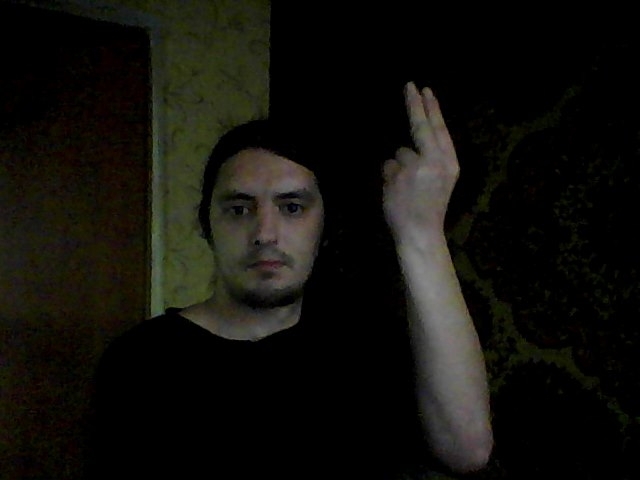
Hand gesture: two_up_inverted